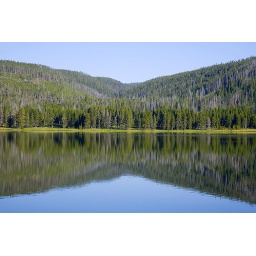
A still grebe lake provides a perfect reflection for the surrounding forest in yellowstone national park, wyoming